Highland Boundary Fault

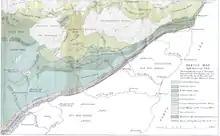
Map published in 1912 by George Barrow showing what became known as the Highland Boundary Fault

One of the earliest and most prominent references to the Highland Boundary Fault was by George Barrow in 1912 ʻOn the Geology of Lower Dee-side and the Southern Highland Borderʼ, which highlights the nature of the rocks accompanying the Highland Border and describes the mineral zones associated with metamorphism. In the same publication, Barrow also outlines the ʻHighland Faultʼ and the areas where he believes there are planes of overthrust. Barrowʼs description of the structural nature of the rocks along the Highland Border suggests that rocks along both ends of the fault plane are indistinguishable from one another, with no brecciation.